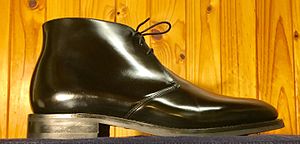
Chukka boots / Galleri
Chukka boots er ankelhøje læderstøvler i ruskind eller læder, læder eller gummisåler og åben snøring med to eller tre par snørehuller. Navnet chukka kommer muligvis fra spillet polo, hvor chukka er en periode i spillet.